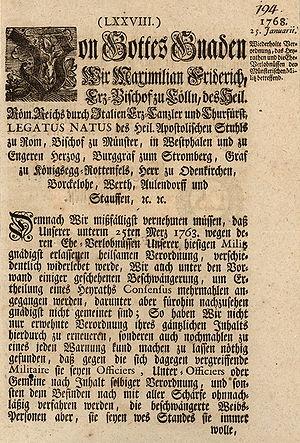
La querelle Antiqua-Fraktur, en allemand Antiqua-Fraktur-Streit, est un débat d’ordre politique et typographique qui a opposé en Allemagne, entre le début du XIXᵉ siècle et la moitié du XXᵉ, les tenants de l’écriture et de la typographie « gothique allemande », dite Fraktur, à ceux qui prônaient l’écriture et la typographie latines classiques, sous le terme générique d’Antiqua.
En écriture et typographie, Antiqua est l’appellation globale de toutes les écritures, cursives et typographiques, dérivées de la capitale romaine et de la minuscule caroline, qui ont été créées et utilisées à partir de la Renaissance. Il s’agit donc des caractères majoritairement utilisés en Occident.
La multiscripturalité est l’usage simultané ou concurrentiel de plusieurs formes d’écriture au sein d’une même langue. Elle peut être orthographique ou graphique. La forme la plus courante est la présence de deux formes d’écriture, d’où le terme de biscripturalité.